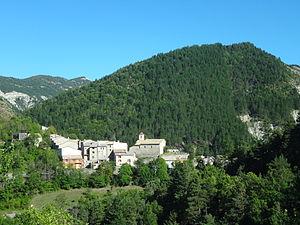
Ubraye est une commune française, située dans le département des Alpes-de-Haute-Provence en région Provence-Alpes-Côte d'Azur.